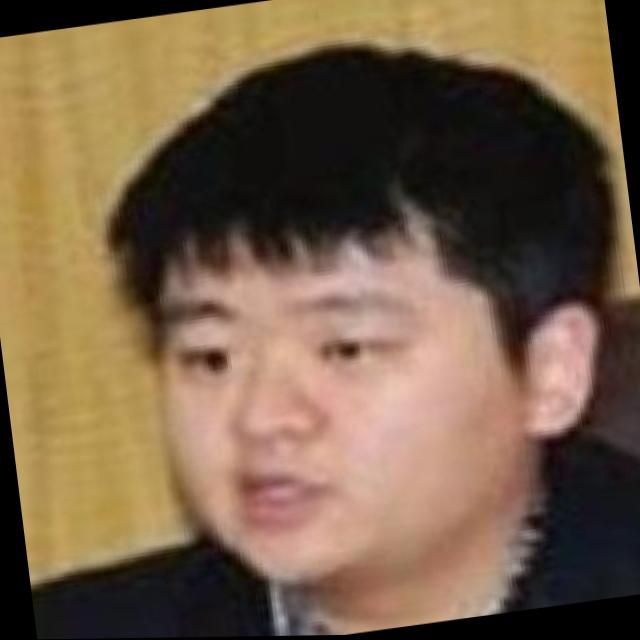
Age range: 21-44